Pierre Monteux

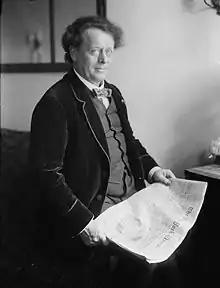
Willem Mengelberg, Monteux's colleague at the Concertgebouw

In 1919 Monteux was appointed chief conductor of the Boston Symphony Orchestra. The orchestra was going through difficult times; its conductor, Karl Muck, had been forced by anti-German agitation to step down in 1917. Sir Henry Wood turned down the post, and despite press speculation neither Sergei Rachmaninoff nor Arturo Toscanini was appointed. At least twenty-four players of German heritage had been forced out with Muck, and orchestral morale was low. Shortly before Monteux took up the conductorship the autocratic founder and proprietor of the orchestra, Henry Lee Higginson, died. He had steadfastly resisted unionisation, and after his death a substantial minority of the players resumed the struggle for union recognition. More than thirty players, including two important principals, resigned over the matter. Monteux set about rebuilding the orchestra, auditioning players from all kinds of musical background, some of whom had not played symphonic music before. By the end of his first season he had restored the orchestra to something approaching its normal complement. He trained the orchestra to a high standard; according to the critic Neville Cardus, Monteux's musicianship "made the Boston Symphony Orchestra the most refined and musical in the world."